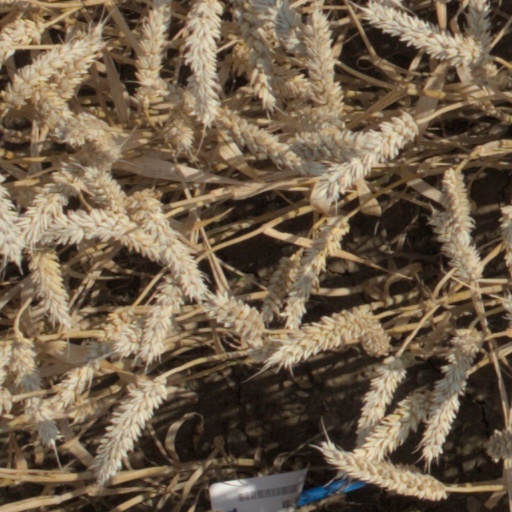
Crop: wheat